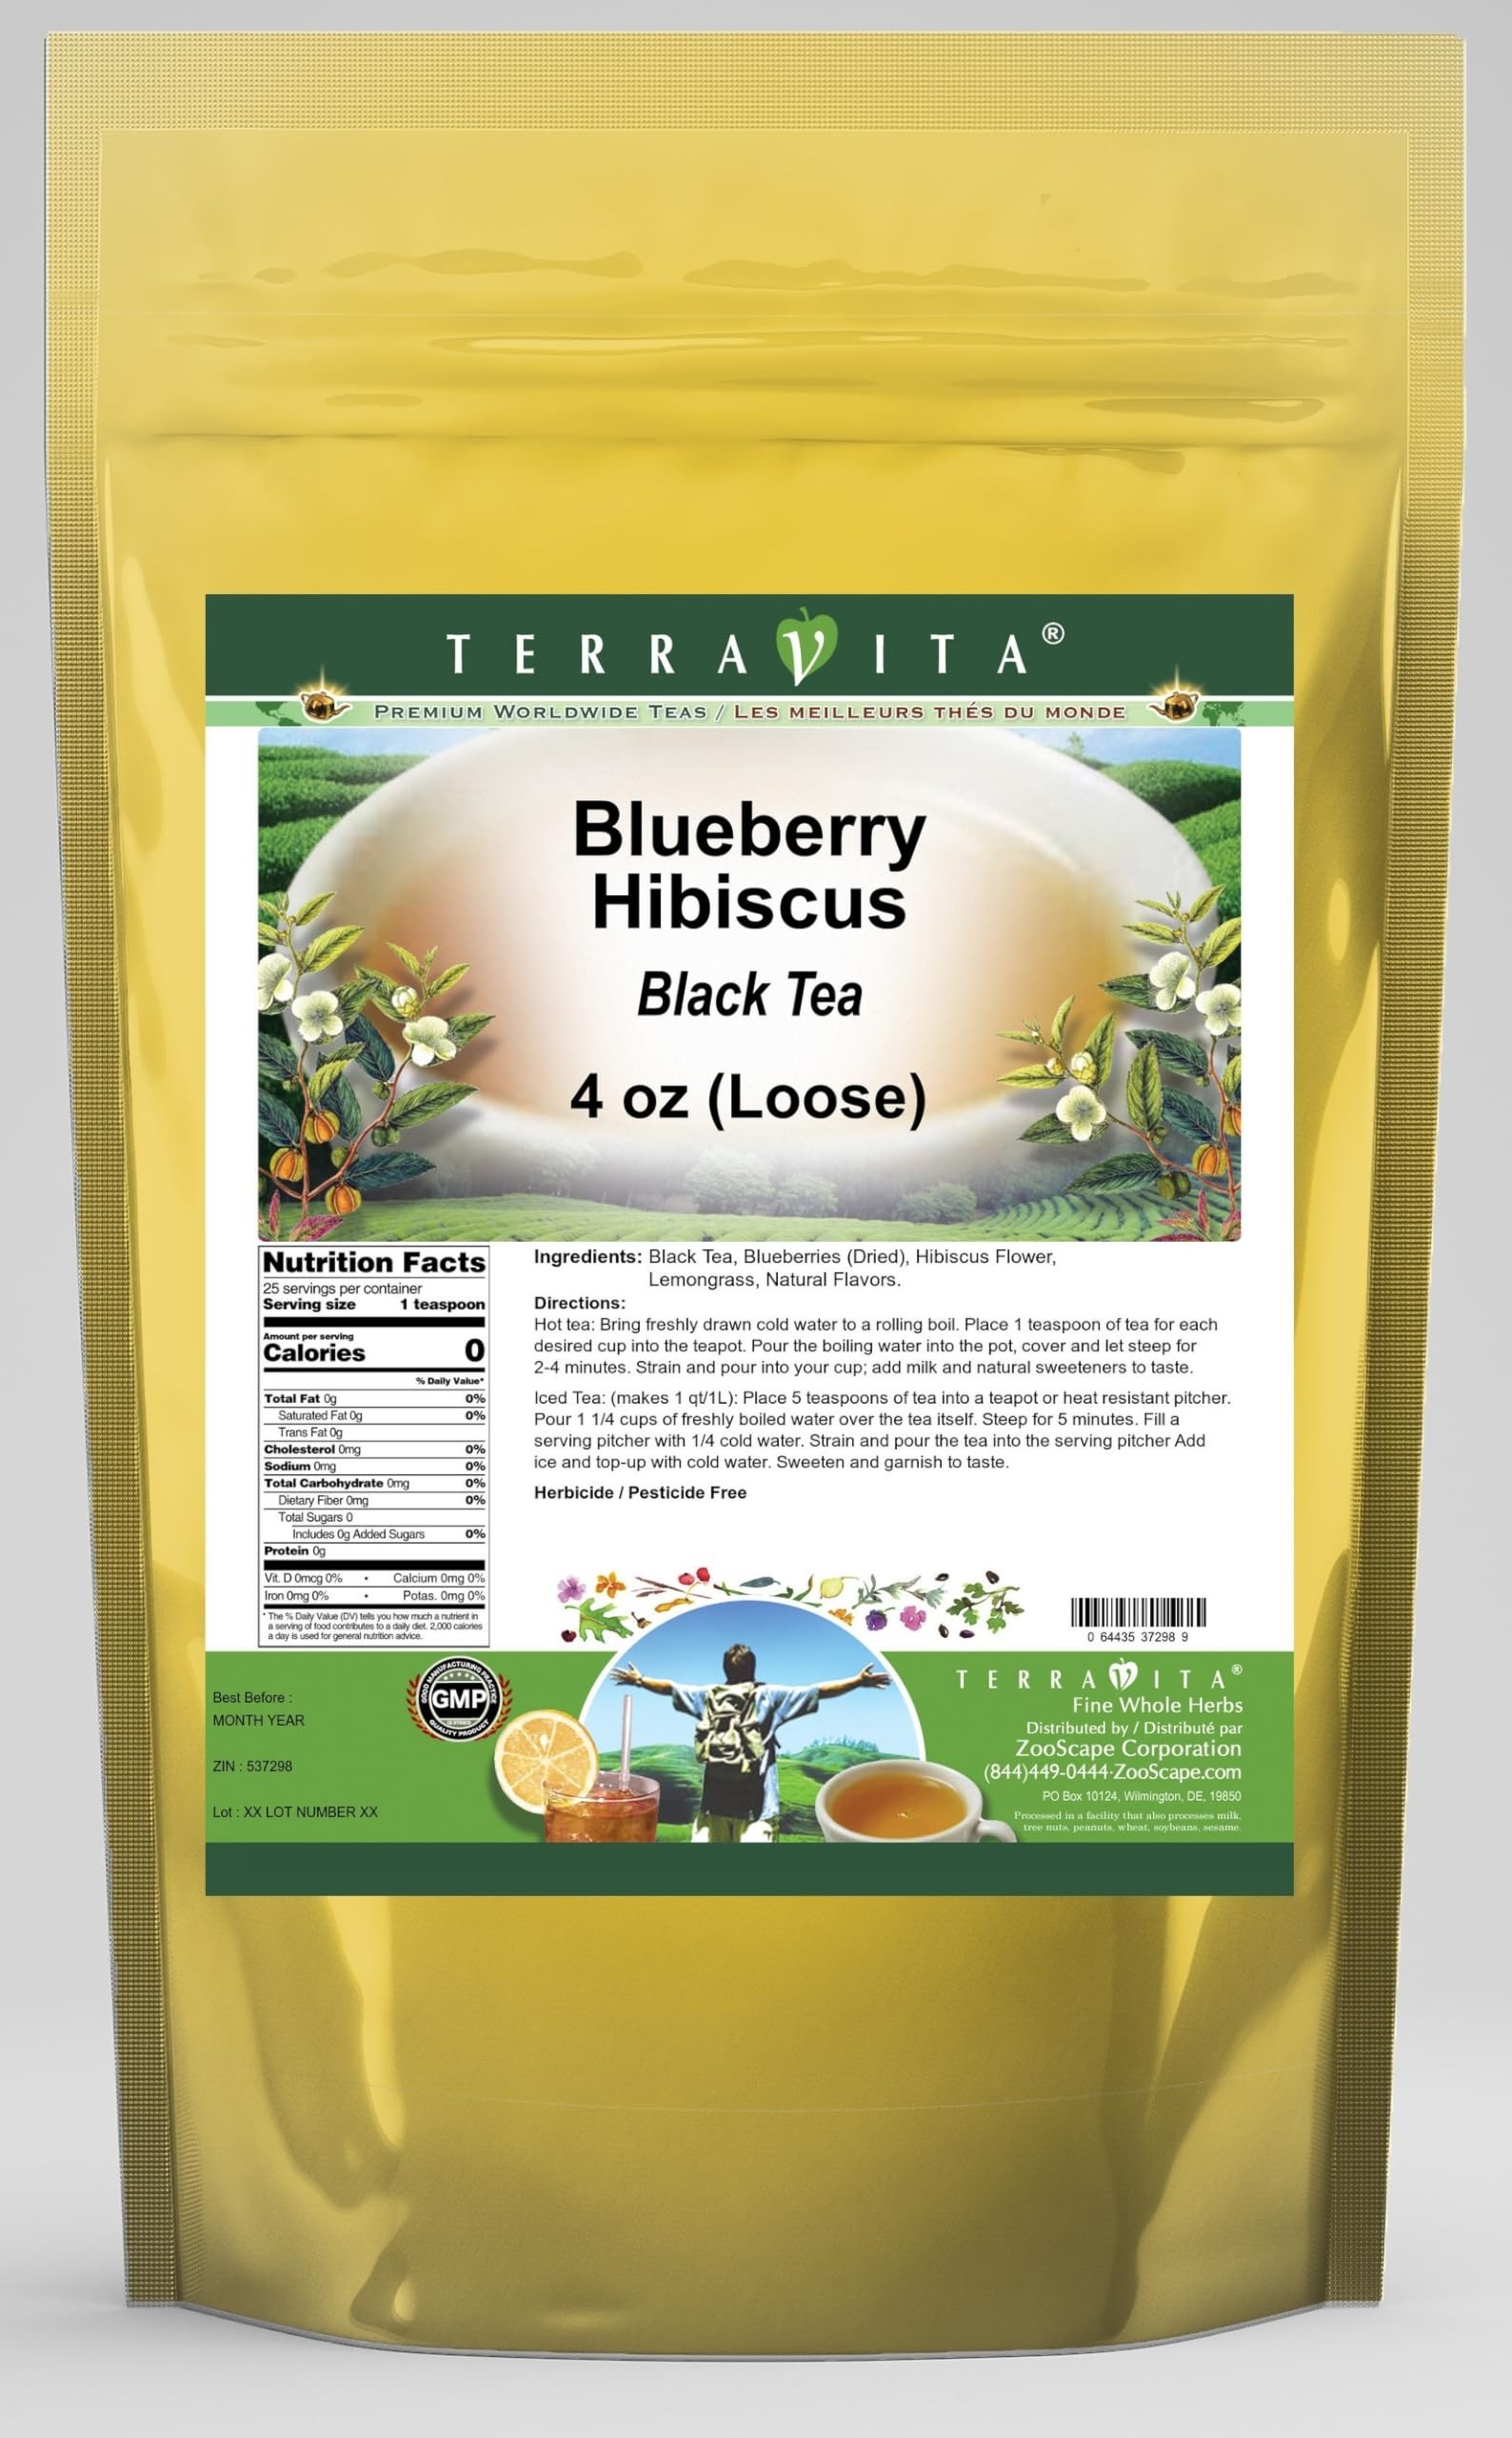
Item Name: Blueberry Hibiscus Black Tea (Loose) (4 oz, ZIN: 537298)
Bullet Point 1: Our Blueberry Hibiscus Black Tea is a tasty flavored Black tea with Blueberries, Hibiscus Flower and Lemongrass that has a refreshing taste that will impress you! The unique Blueberry Hibiscus taste is delicious! - Ingredients: Black tea, Blueberries, Hibiscus Flower, Lemongrass and Natural Blueberry Hibiscus Flavor.
Bullet Point 2: No fillers.
Bullet Point 3: Manufacturer: TerraVita
Bullet Point 4: Size: 4 oz
Bullet Point 5: Loose Leaf Black Tea - Packed in a convenient upright pouch!
Product Description: Our Blueberry Hibiscus Black Tea is a tasty flavored Black tea with Blueberries, Hibiscus Flower and Lemongrass that has a refreshing taste that will impress you! The unique Blueberry Hibiscus taste is delicious! - Ingredients: Black tea, Blueberries, Hibiscus Flower, Lemongrass and Natural Blueberry Hibiscus Flavor. - Hot tea brewing method: Bring freshly drawn cold water to a rolling boil. Place 1 teaspoon of tea for each desired cup into the teapot. Pour the boiling water into the pot, cover and let steep for 2-4 minutes. Strain and pour into your cup; add milk and natural sweeteners to taste. - Iced tea brewing method: (to make 1 liter/quart): Place 5 teaspoons of tea into a teapot or heat resistant pitcher. Pour 1 1/4 cups of freshly boiled water over the tea itself. Steep for 5 minutes. Fill a serving pitcher with 1/4 cold water. Strain and pour the tea into the serving pitcher Add ice and top-up with cold water. Sweeten and garnish to taste. - TerraVita is an exclusive line of premium-quality, natural source products that use only the finest, purest and most potent ingredients found around the world. TerraVita is hallmarked by the highest possible standards of purity, potency, stability and freshness. All of our products are prepared with the highest elements of quality control, from raw materials through the entire manufacturing process, up to and including the moment that the bottles or bags are sealed for freshness and shipped out to you. Our highest possible standards are certified by independent laboratories and backed by our personal guarantee. - TerraVita exists to meet and ensure your family's health and wellness without the harmful effects of chemicals and health products. We strive to make all of our products affordable and reliable and are constantly s
Value: 4.0
Unit: Ounce

Price: 15.32